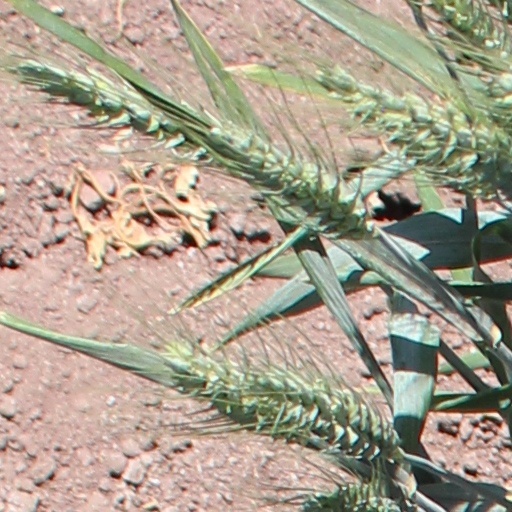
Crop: wheat